Leyenda de Plata (2005)

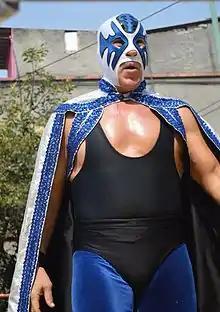
Tournament winner Atlantis

The "Leyenda de Plata" (2005) was professional wrestling tournament produced by the Mexican wrestling promotion Consejo Mundial de Lucha Libre (CMLLl; Spanish "World Wrestling Council") that ran from October 28, 2005, over the course of three of CMLL's Friday night shows in Arena México with the finals on November 11, 2005. The annual "Leyenda de Plata" tournament is held in honor of lucha libre legend El Santo and is one of CMLL's most important annual tournaments.